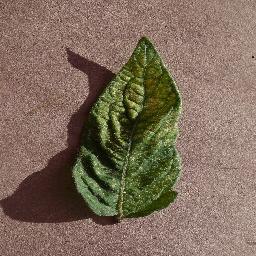
Label: Tomato___Spider_mites Two-spotted_spider_mite